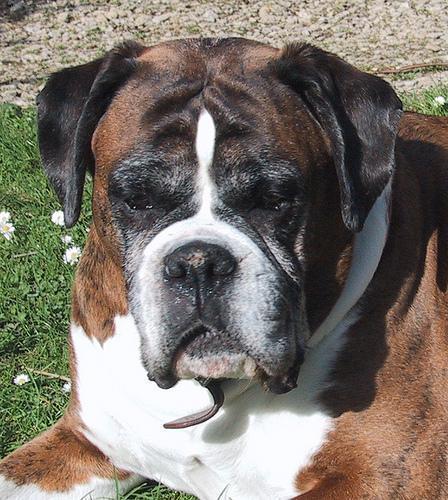
boxer